Sky News Australia

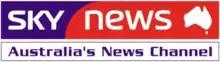
2004's Sky News logo

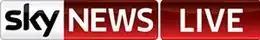
Logo as Sky News Live

In mid-2019, the channel began expanding its digital operations. This included a content partnership with YouTube, Microsoft News, Facebook and Taboola. That led to new, opinion-focused videos being uploaded more frequently and across News Corp platforms, after having previously not uploaded any videos from February 2017 to April 2019.